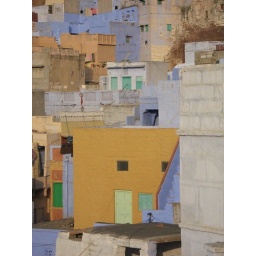
Jodhpur - Yellow wall in the blue city